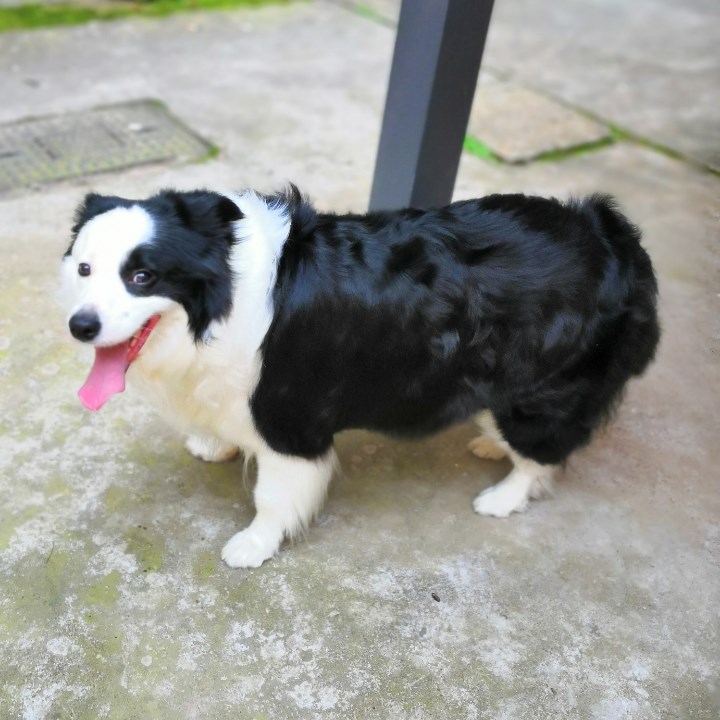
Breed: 2594-n000109-Border_collie